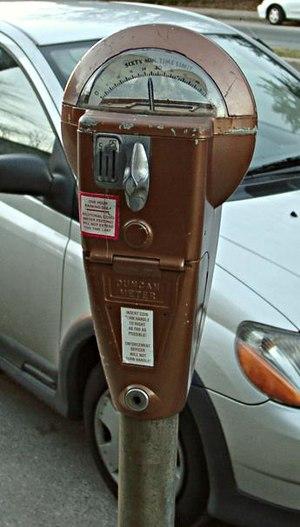
Le parcmètre, ou parcomètre, est un appareil collecteur d'argent en échange d'un droit de stationnement d'un véhicule sur un emplacement routier pour une durée limitée.